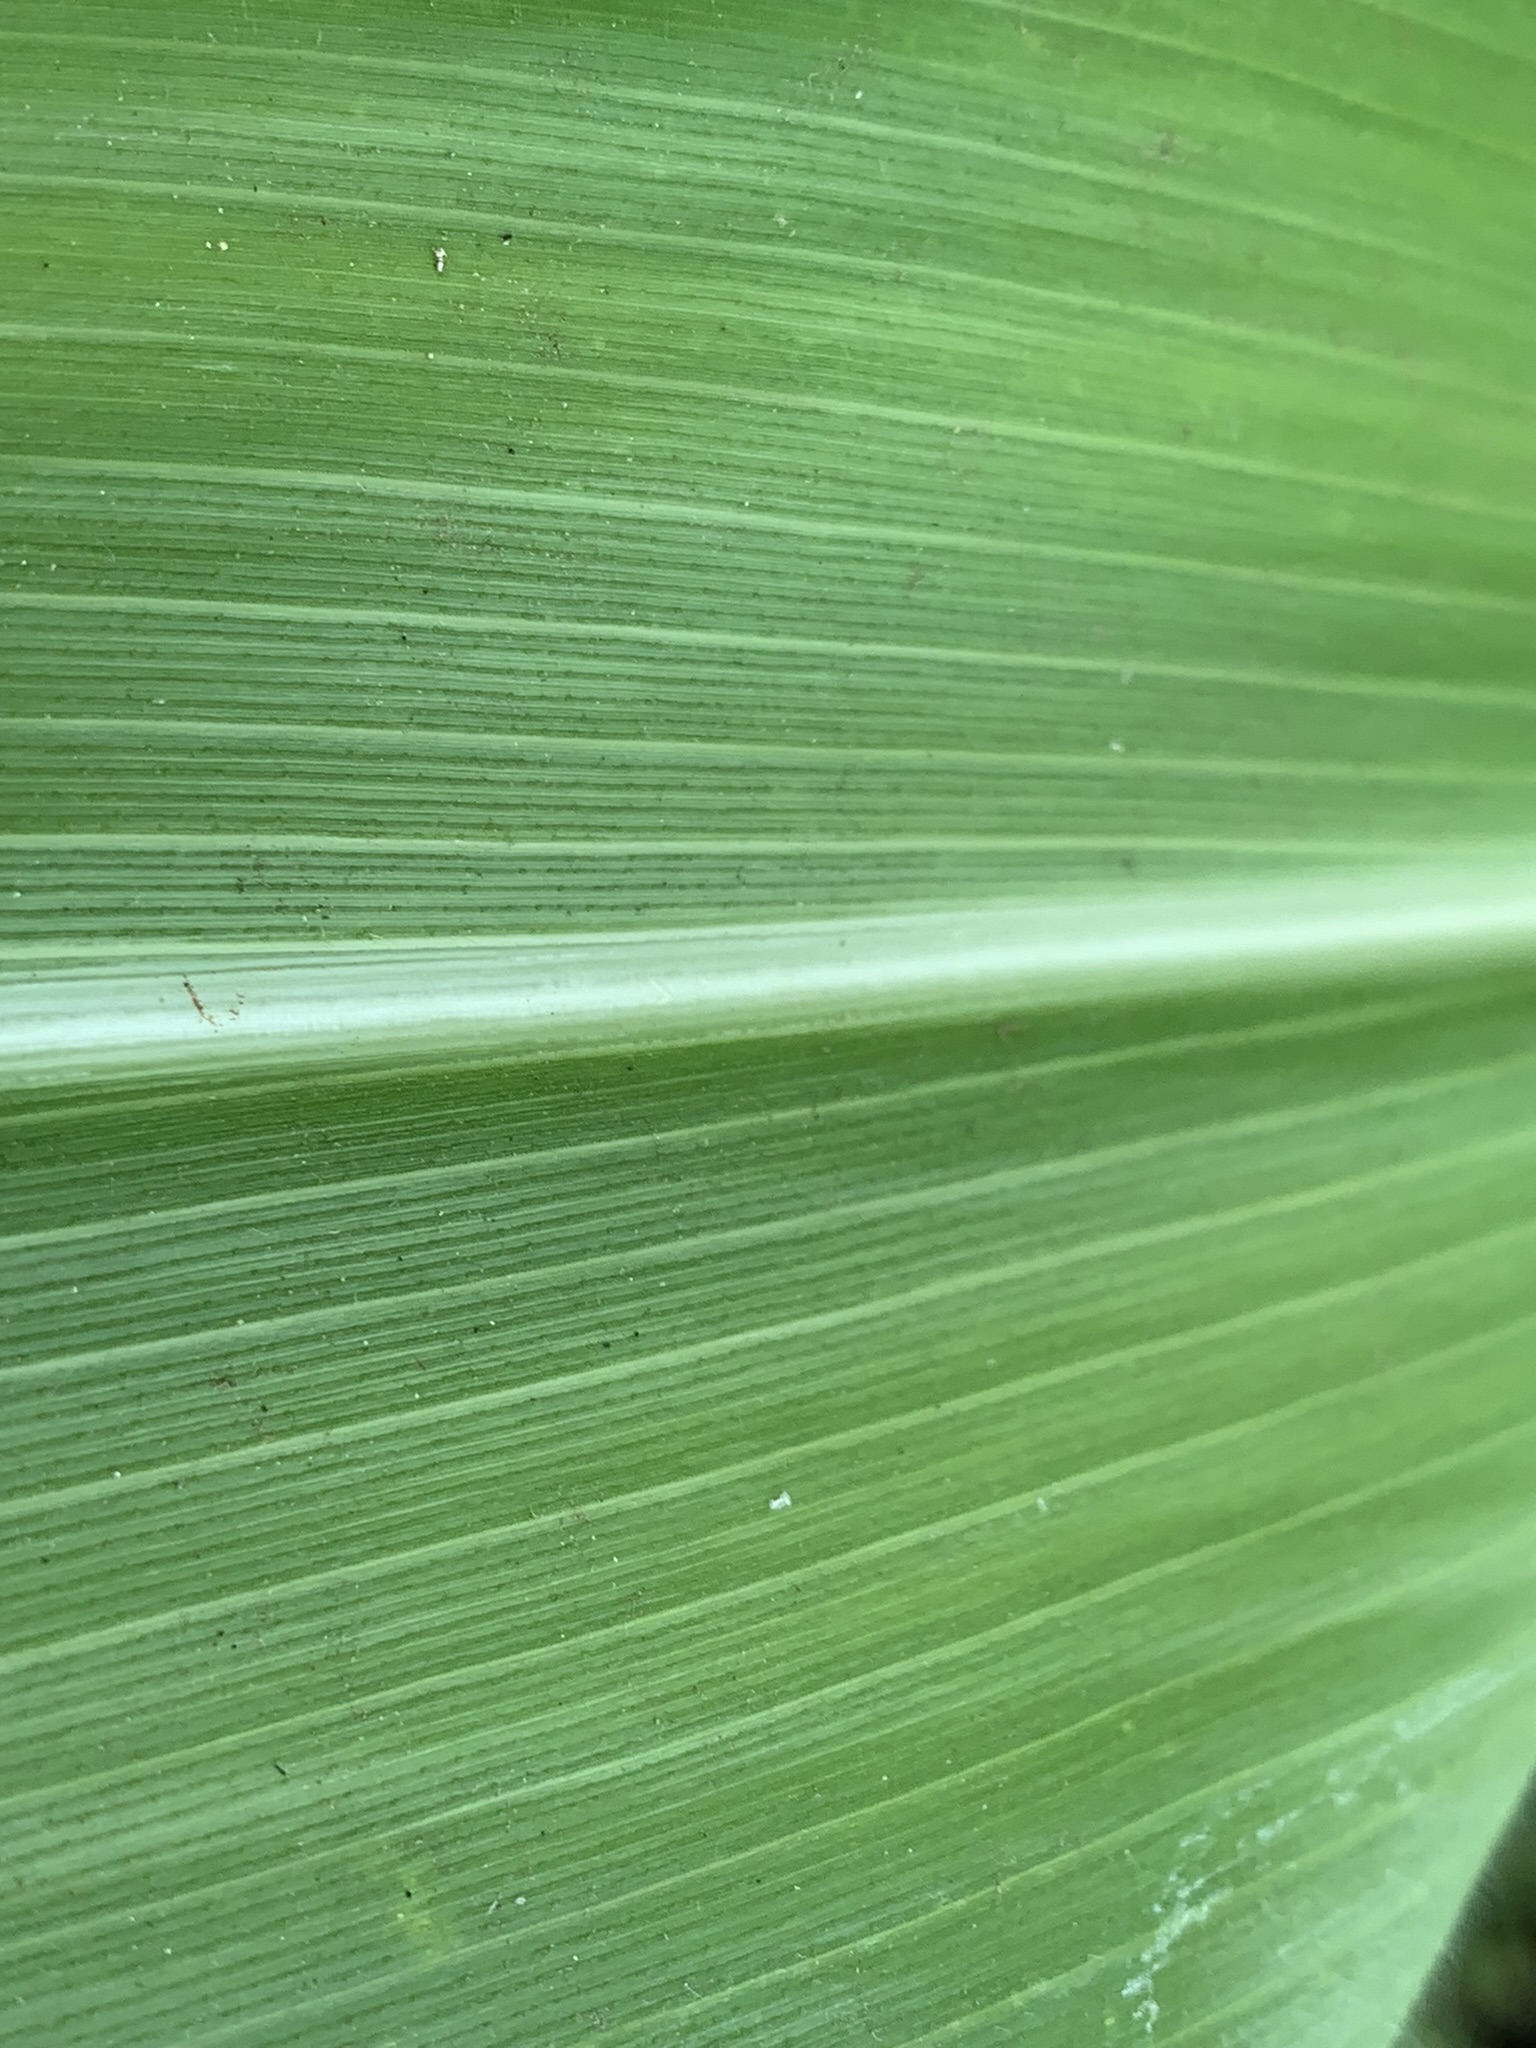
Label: Healthy